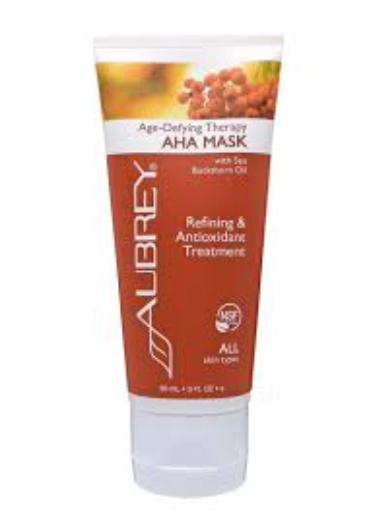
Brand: Aubrey Organics
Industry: Necessities